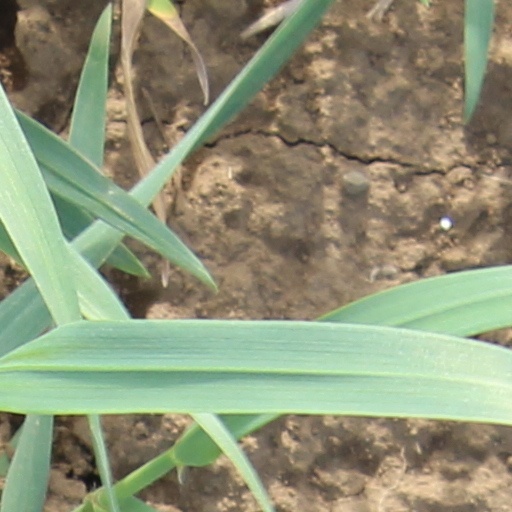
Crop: wheat